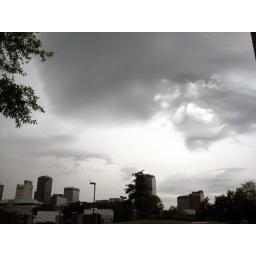
taken in the river market district of little rock, arkansas